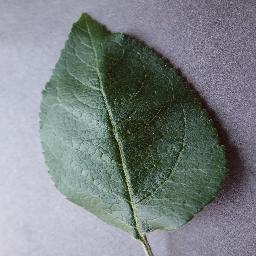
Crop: apple
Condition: healthy